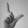
ASL letter: L